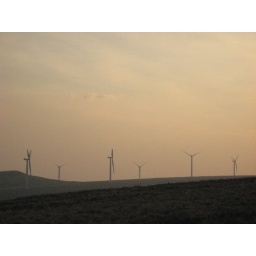
Evening mountain bike ride from the front door of our house in whitworth!